Ella Mary Leather

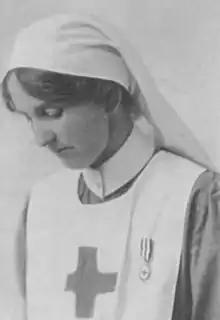
Ella Mary Leather in 1918

Ella Mary Leather (26 March 1874 – 7 June 1928) was a British collector of the local folklore and songs of Herefordshire. Her seminal work, "Folklore of Herefordshire," published in 1912, has been recognized as an authoritative "model of scientific scholarship." Amongst her other works are "Twelve Traditional Carols from Herefordshire", a collaboration with Ralph Vaughan Williams, and various notes to the journal of The Folklore Society.